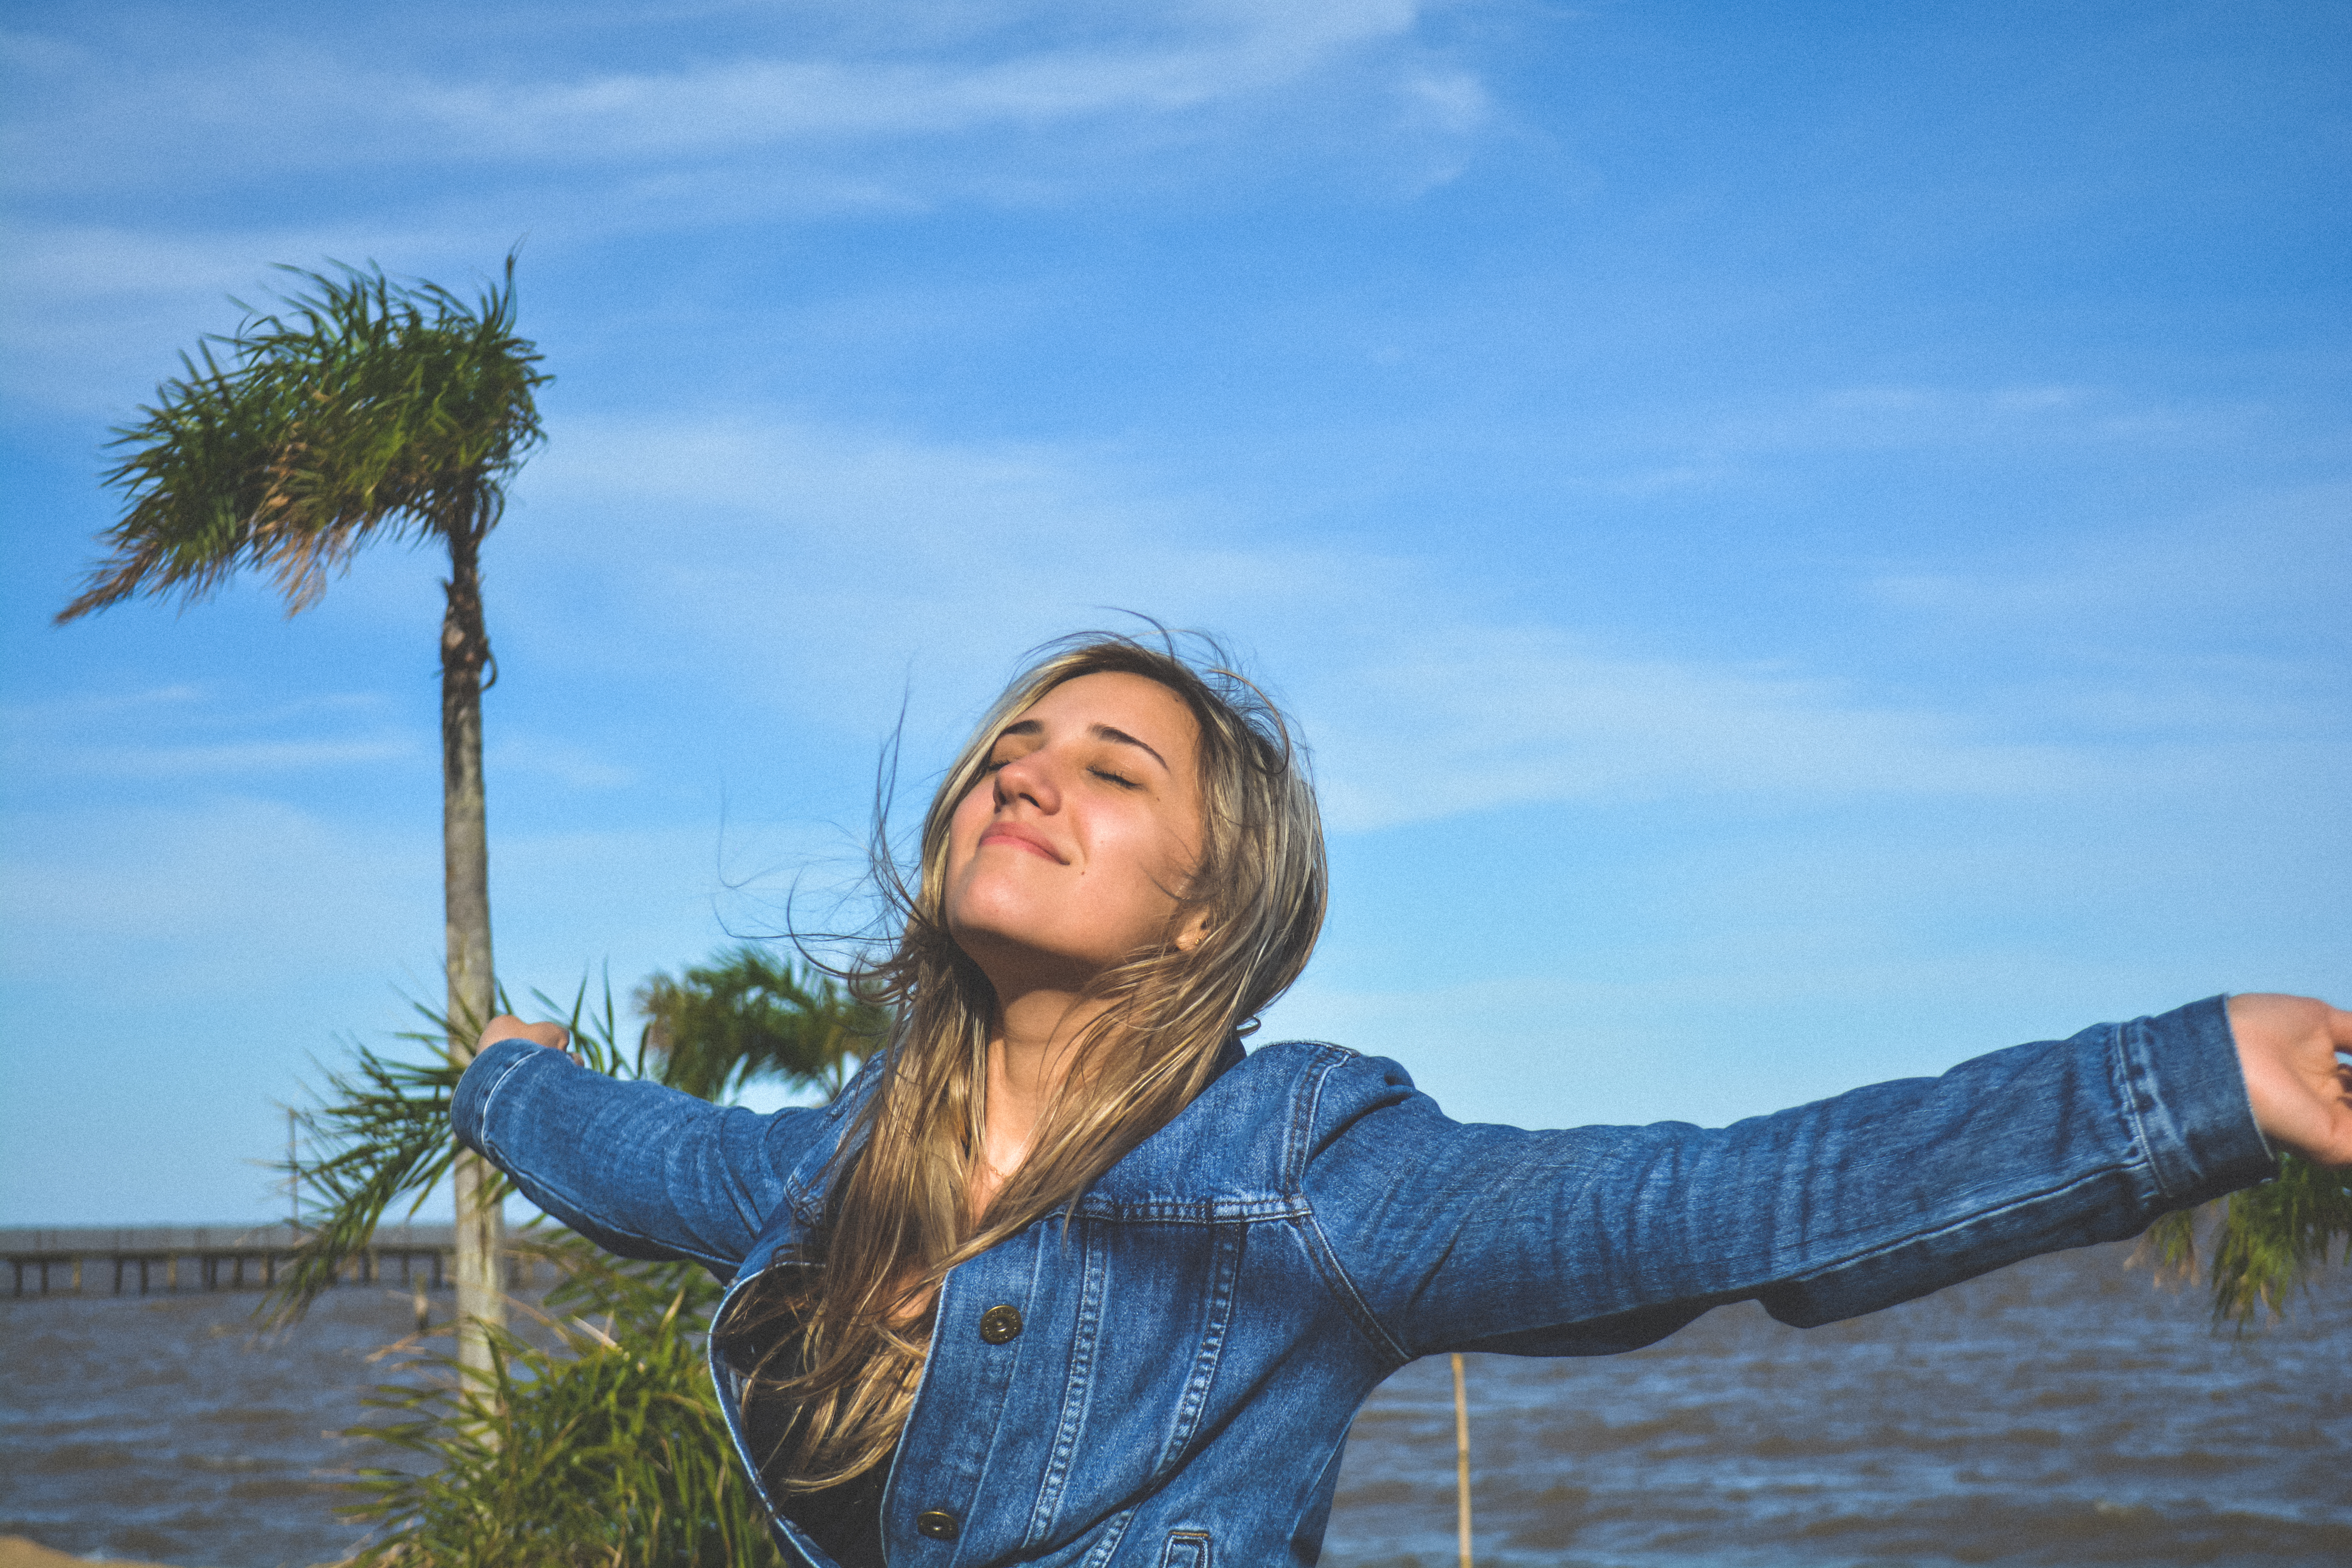
beach, sea, coast, tree, water, nature, grass, ocean, person, sky, woman, sunlight, wind, vacation, model, blue, denim jacket, trees, windy